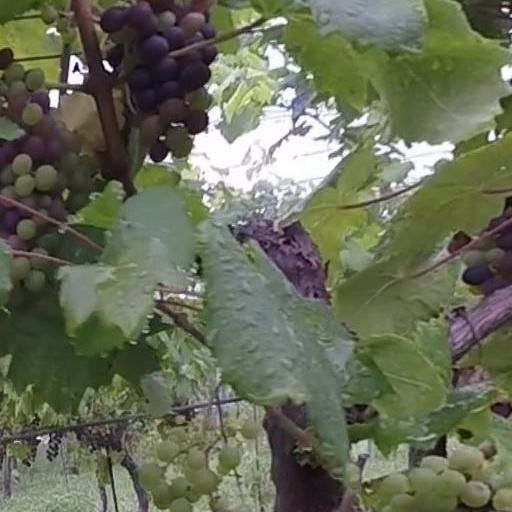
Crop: grape